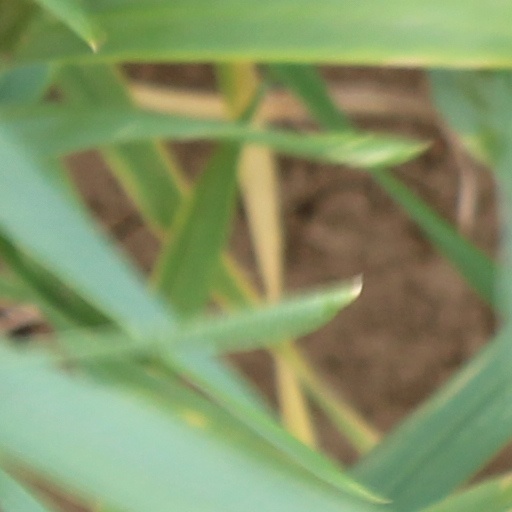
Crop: wheat